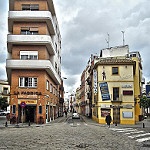
Scene: Outdoor